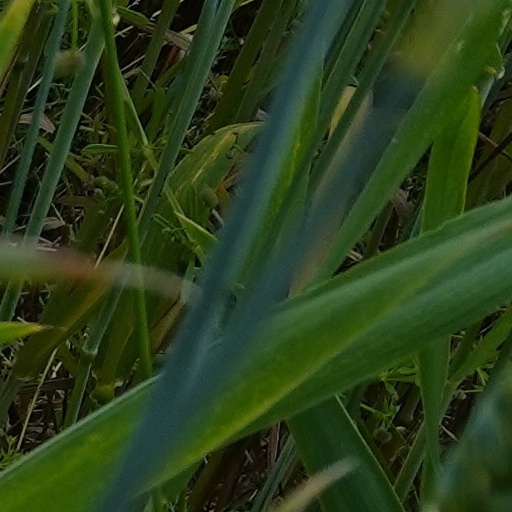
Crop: wheat